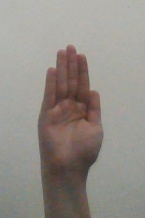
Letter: seen